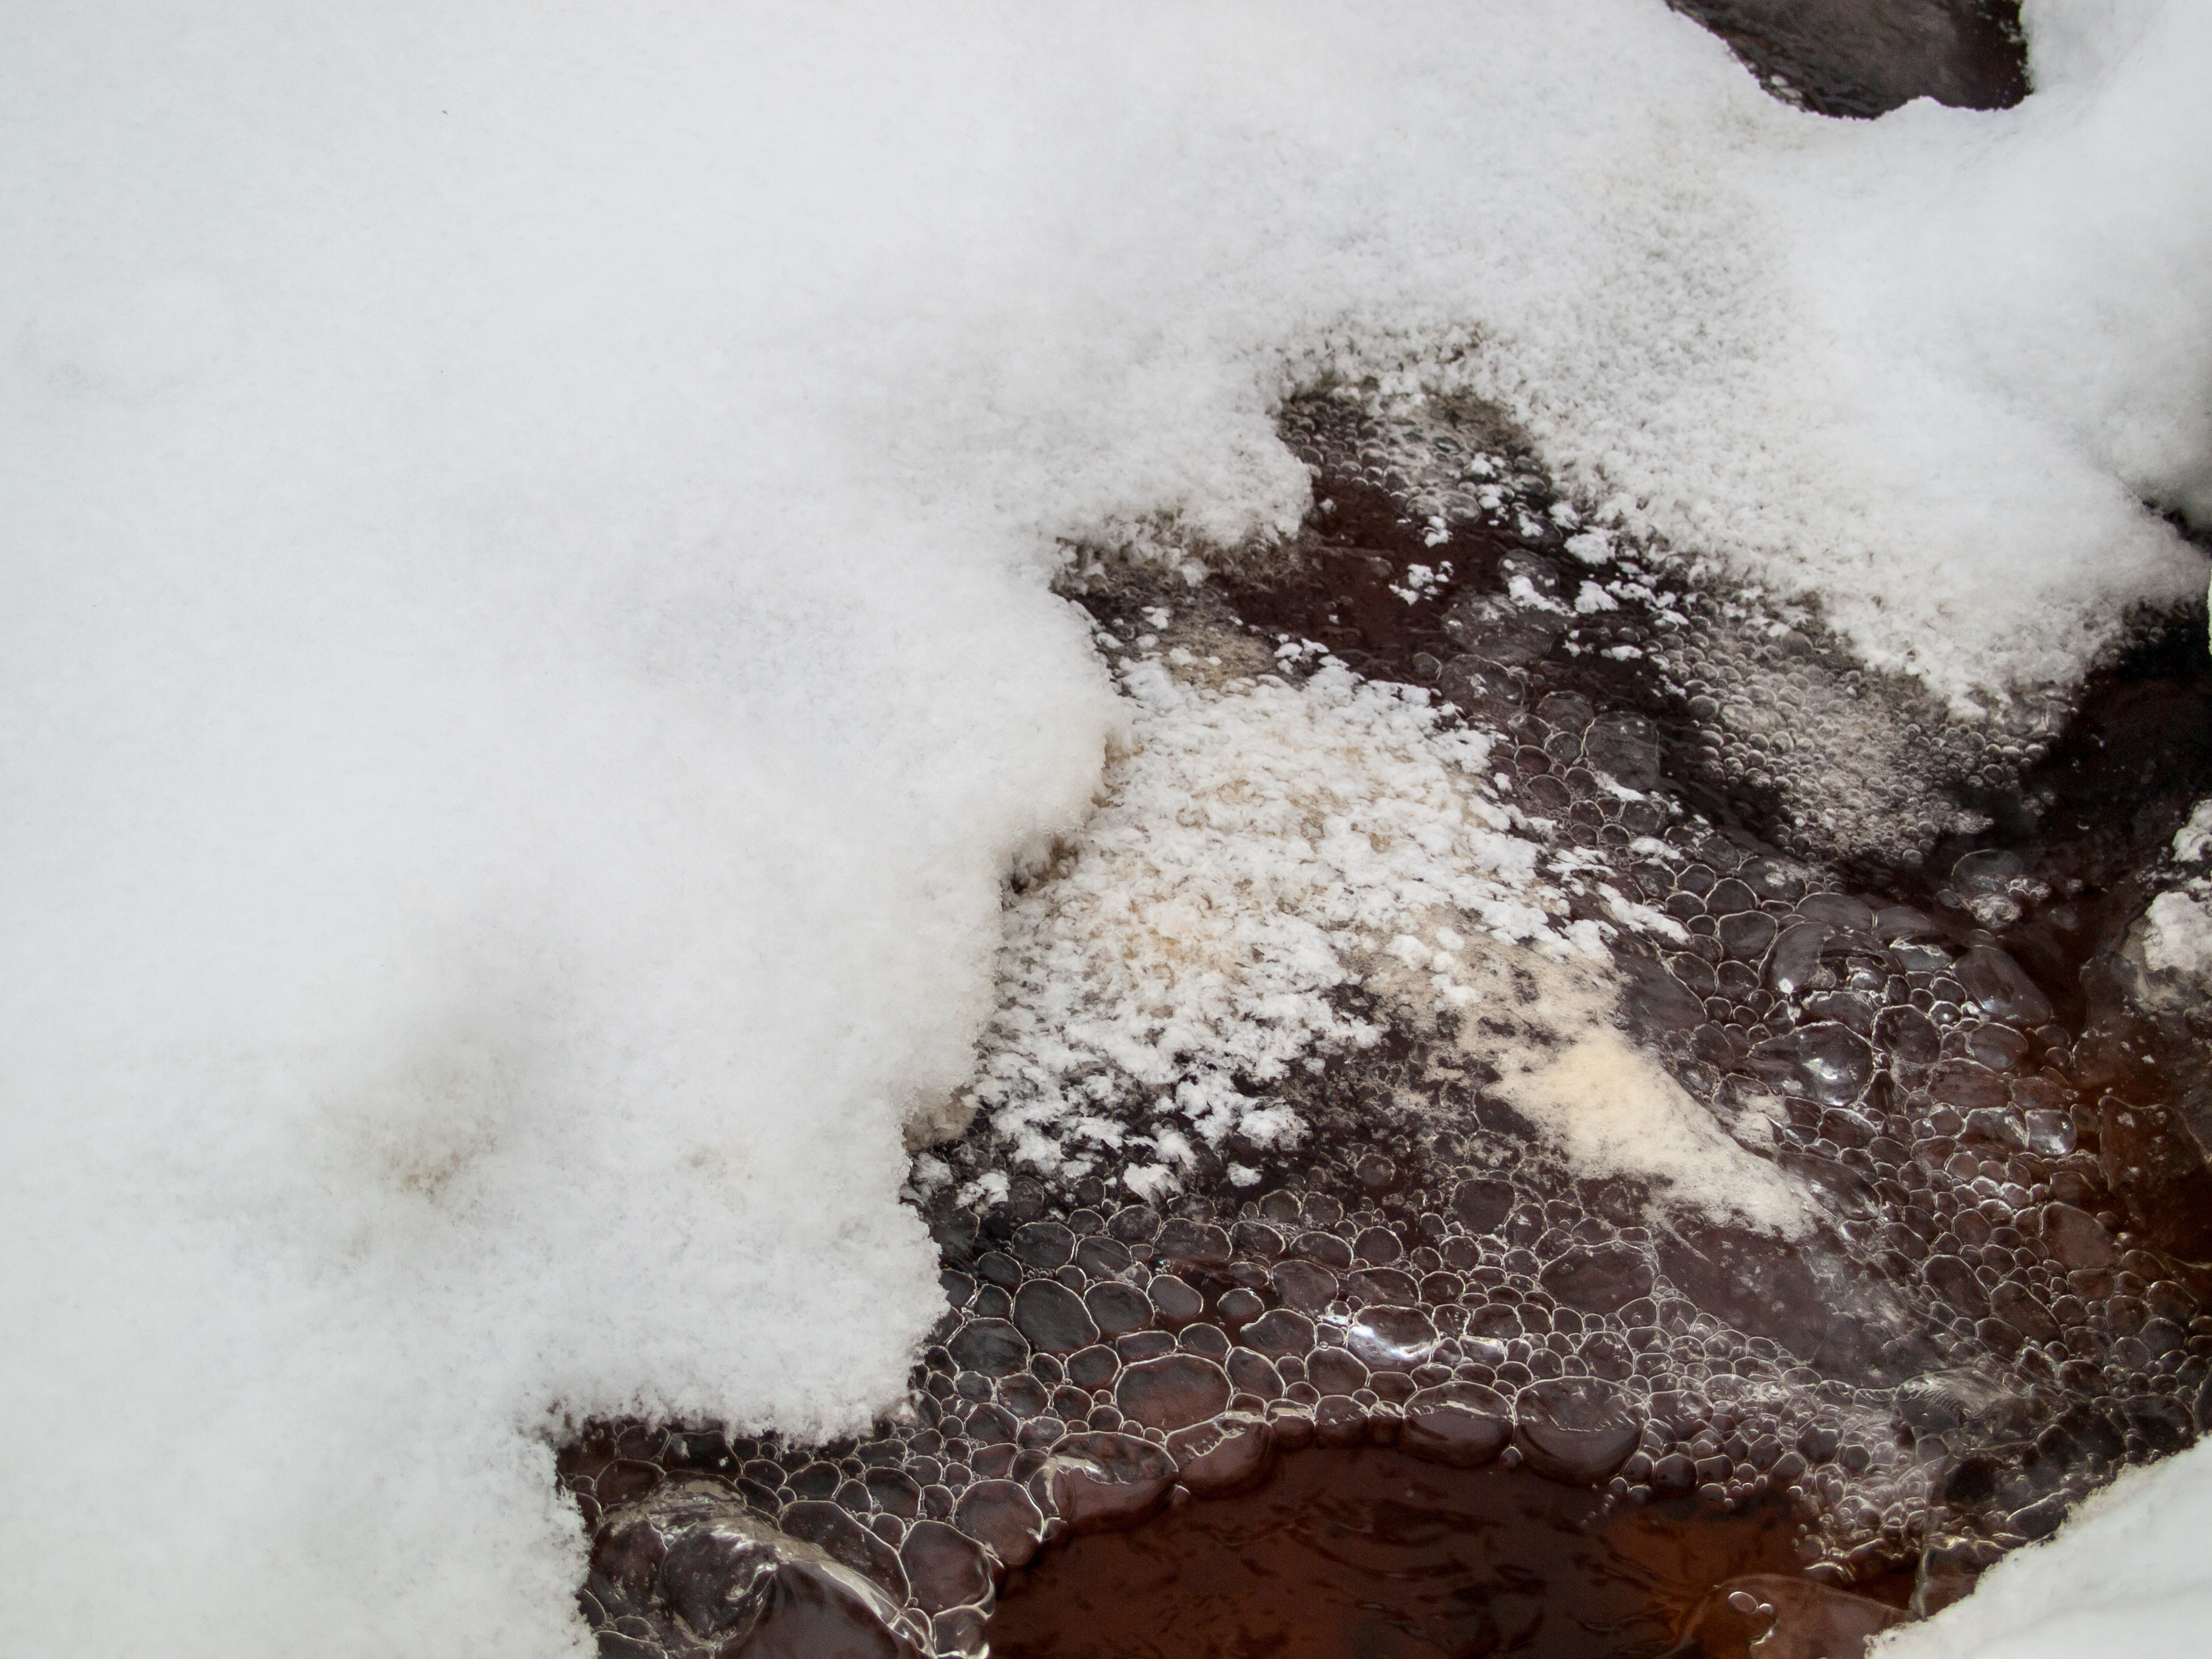
images, snow, freezing, geological phenomenon, natural landscape, landscape, winter, frost, rock, precipitation, soil, wave, fur, pattern, wind wave, stream, ice cap, art